Bible Society of Singapore, Malaysia and Brunei

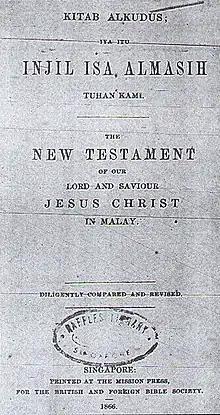
Keasberry's 1852 Malay translation of the New Testament distributed by the Singapore Auxiliary Bible Society and its branches in the Malay Peninsula

Benjamin Keasberry was one of the earliest Protestant missionaries to Singapore, arriving in 1837. Keasberry and his wife Charlotte Parker joined the LMS in 1839 and engaged in evangelistic work amongst the Malays in Singapore. He hired Munshi Abdullah to help him learn the language and started a new translation of the Bible in the Malay language as it was spoken in the Malay Peninsula, initially with the financial support of the LMS. In 1847, the LMS closed its stations in the Malay Peninsula and Keasberry resigned from the LMS to stay behind in Singapore to focus on mission work to the locals. His sought financial help for his translation work from the BFBS and in 1852, the revised New Testament was published.